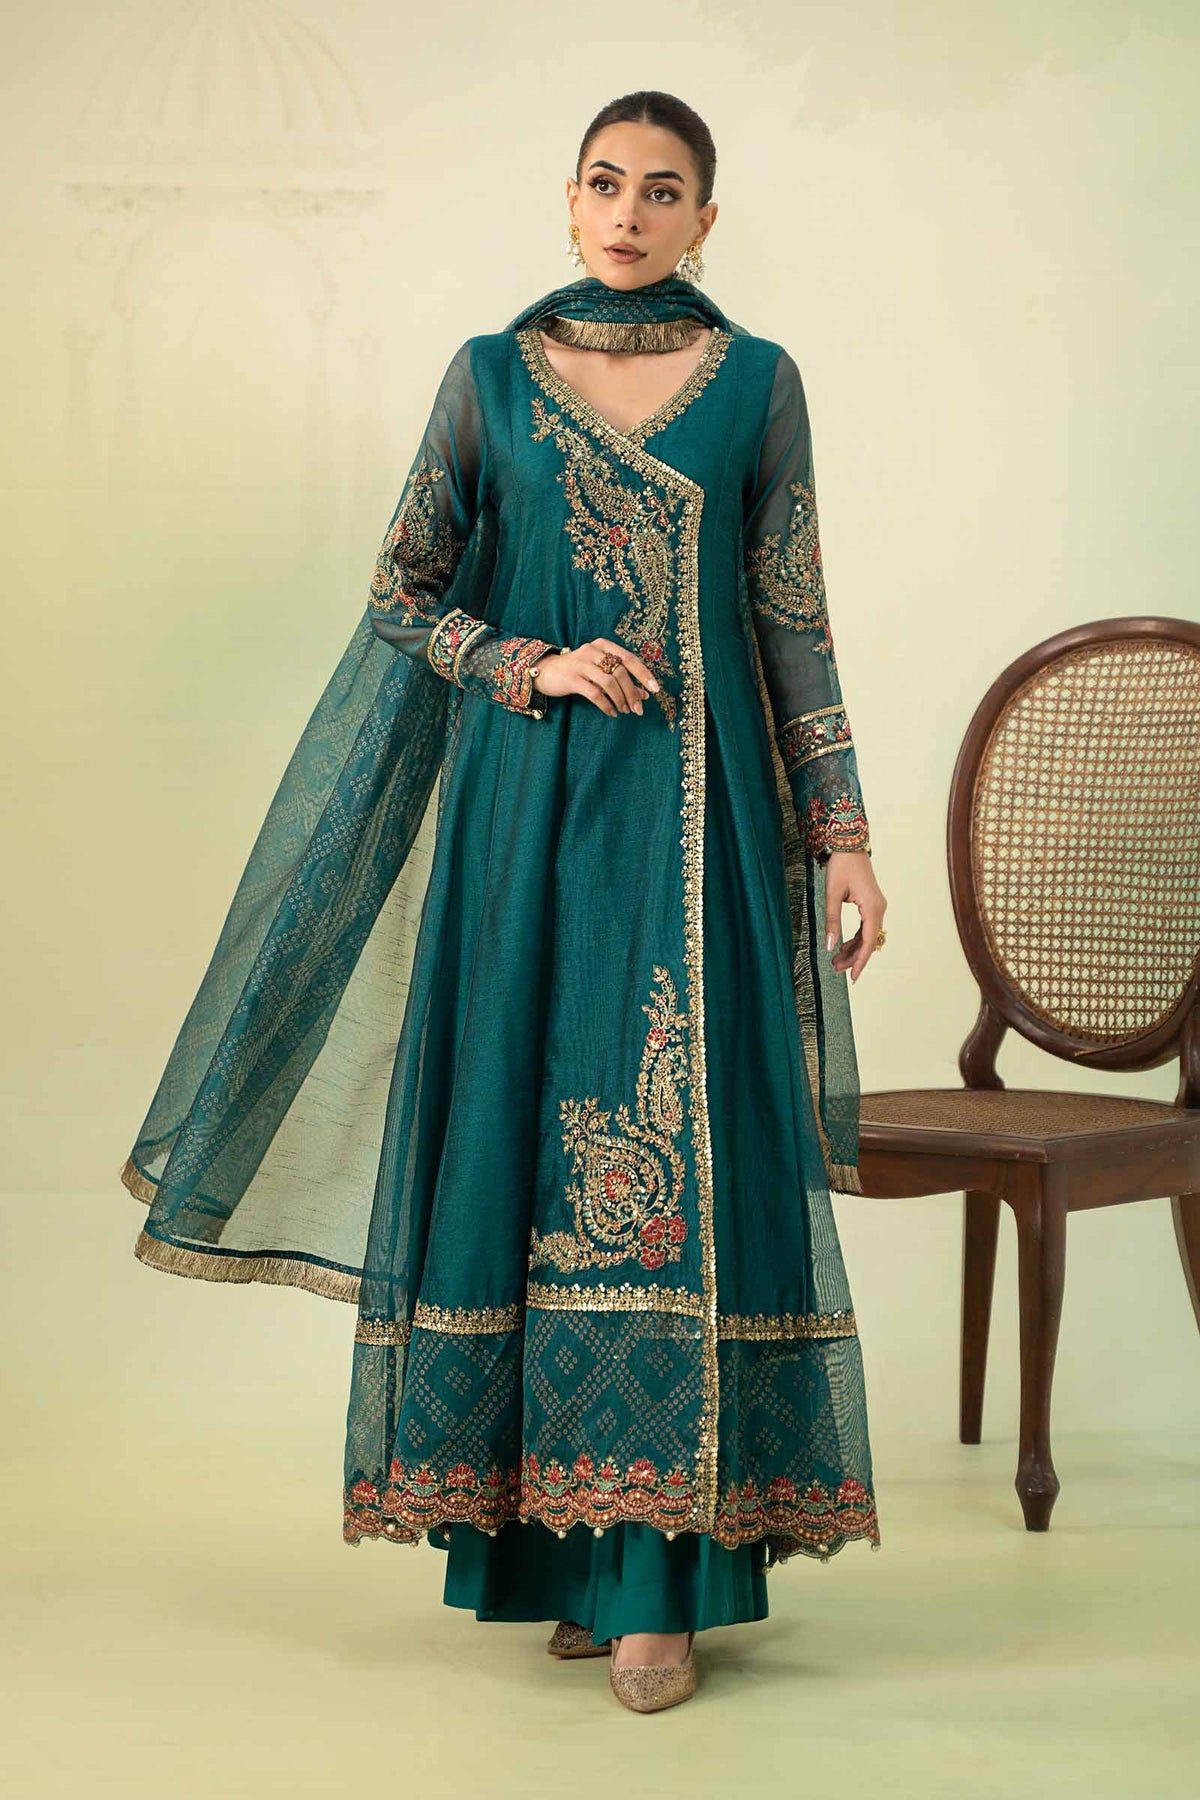
teal embroidered net salwar suit